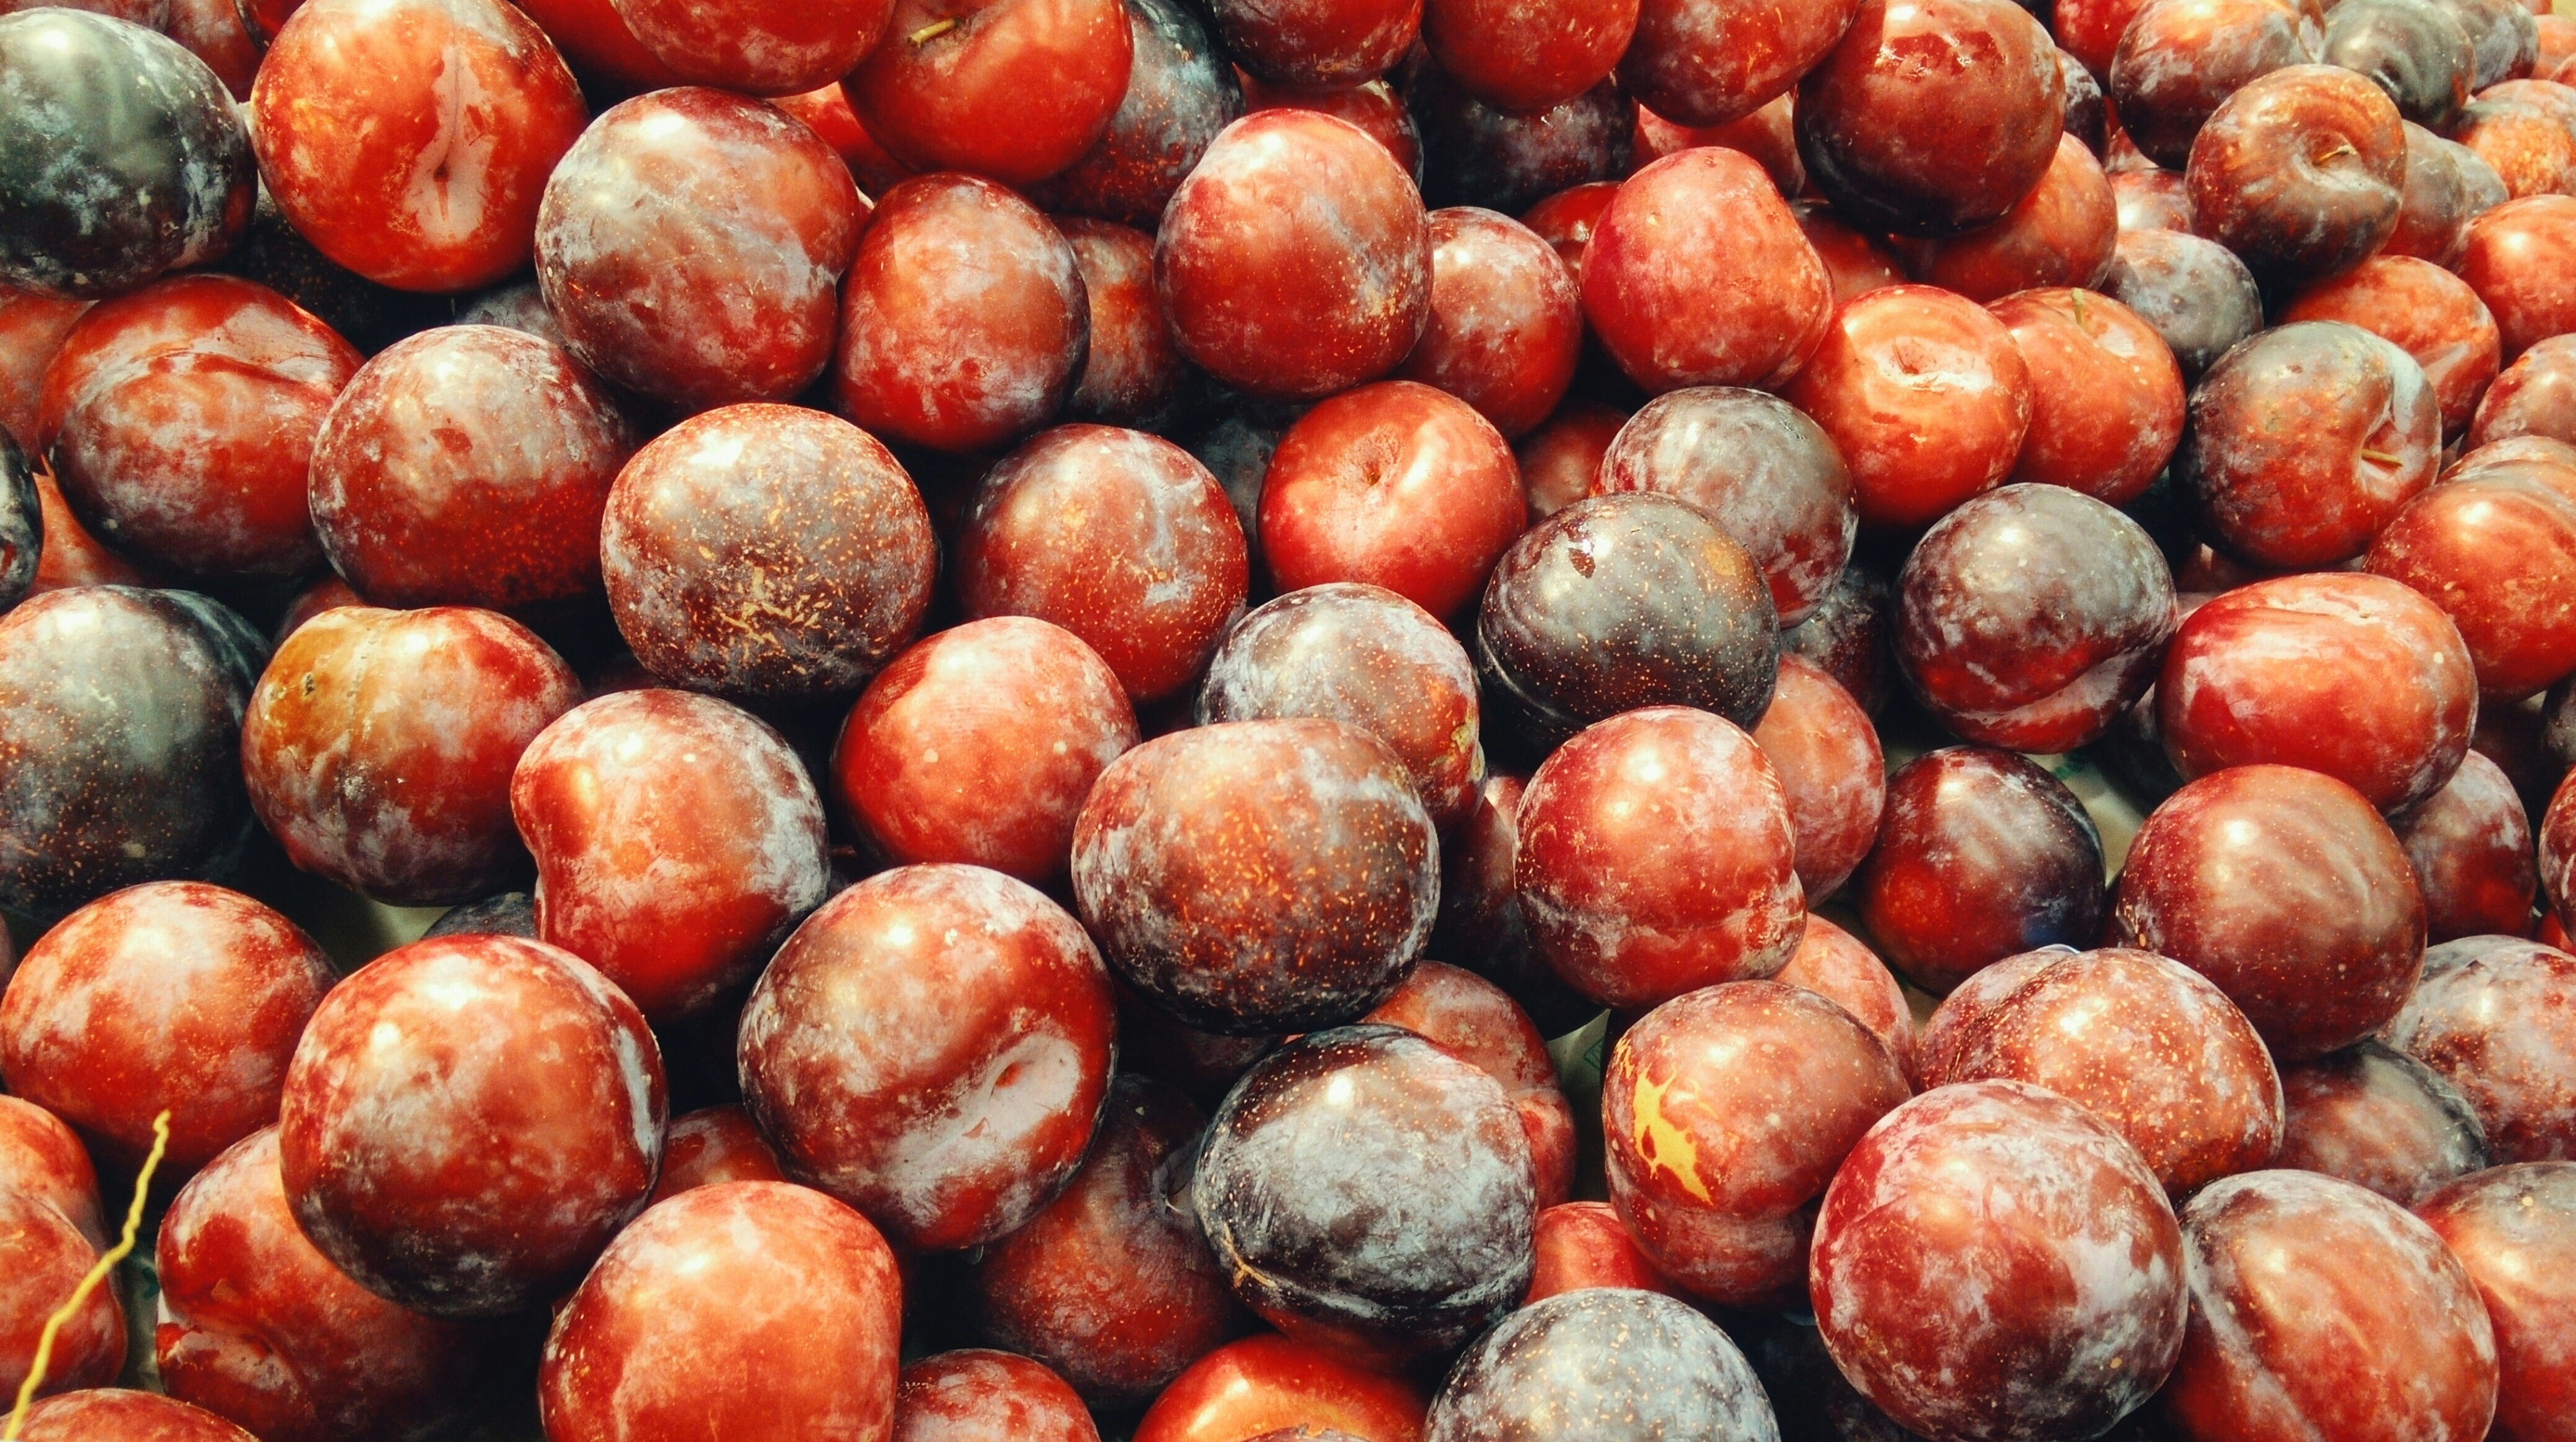
apple, plant, fruit, berry, sweet, food, produce, fresh, plum, fresh fruit, chestnut, organic, rose hip, flowering plant, orange fruit, damson, land plant